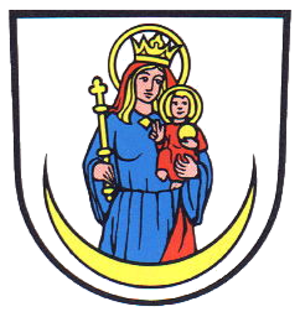
Schonach im Schwarzwald est une commune allemande dans le Bade-Wurtemberg au cœur de la Forêt-Noire. Il s'agit également d'une station de sports d'hiver. Sa population est d'environ 4 234 habitants, mais augmente considérablement pendant la saison hivernale.